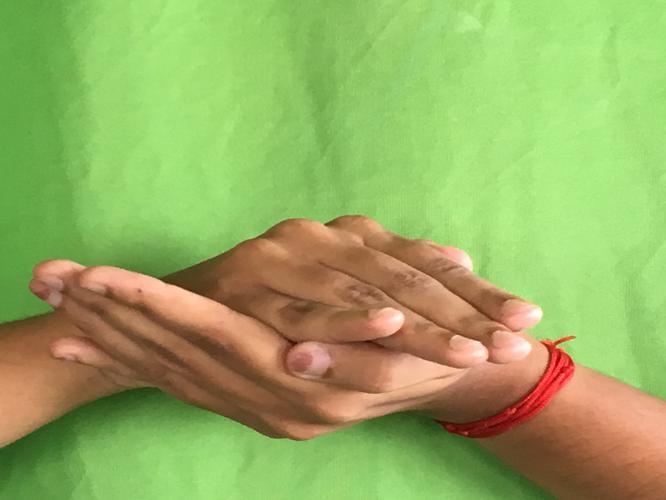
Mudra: Samputa
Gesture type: double_hand